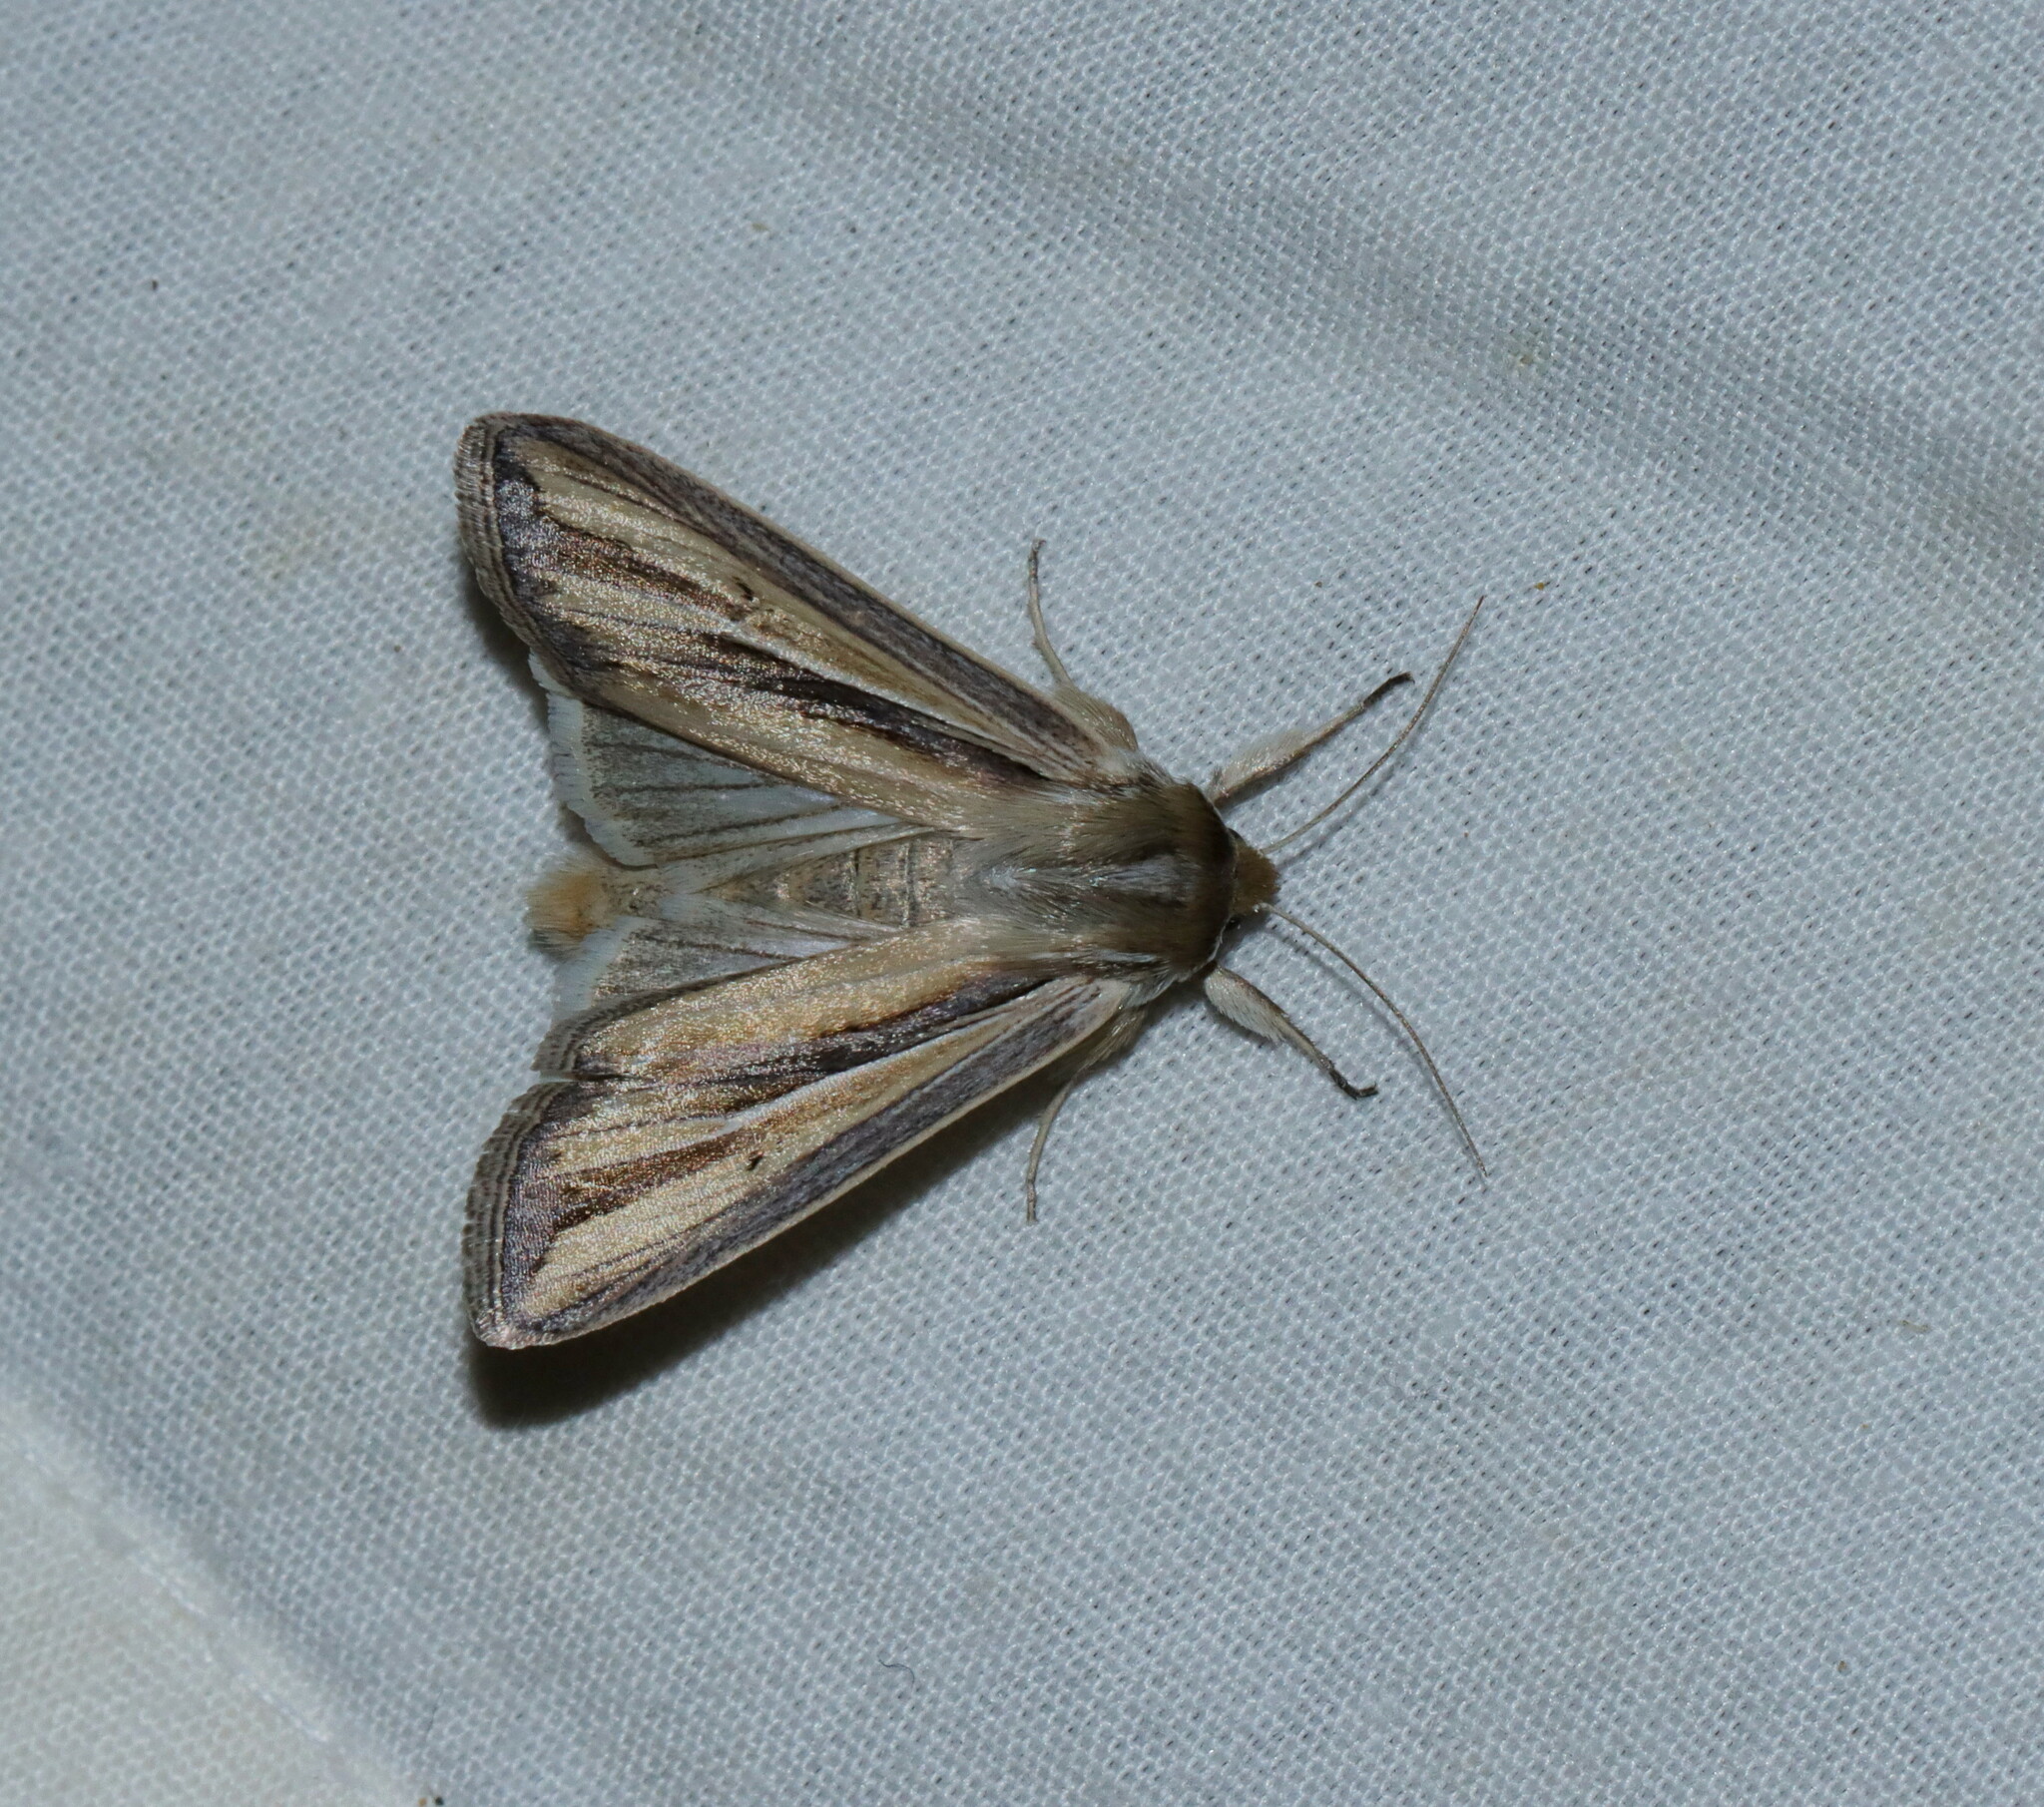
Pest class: wheathead_armyworm_Dargida_diffusa